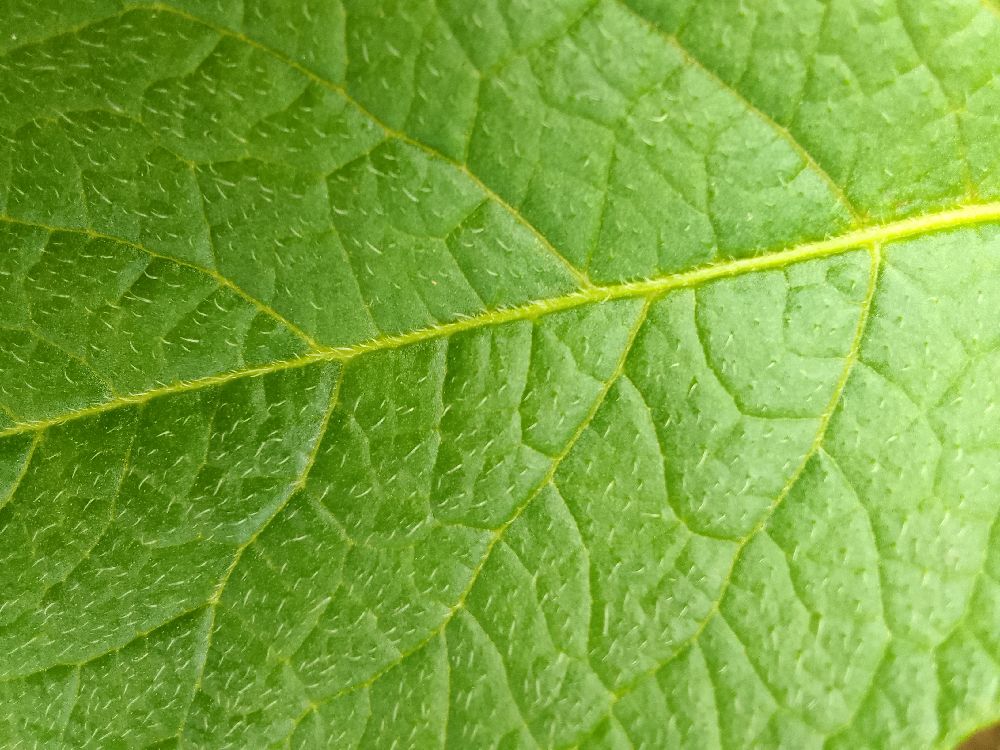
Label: Healthy